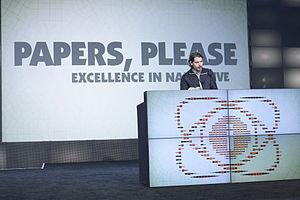
L'Independent Games Festival est un événement annuel qui récompense des jeux vidéo innovants produits par des développeurs de jeux vidéo indépendants. Il s'inspire du festival de Sundance et se déroule pendant la Game Developers Conference depuis 1999.